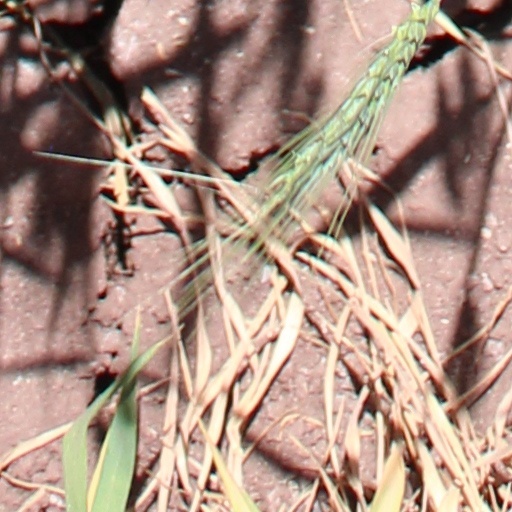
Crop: wheat